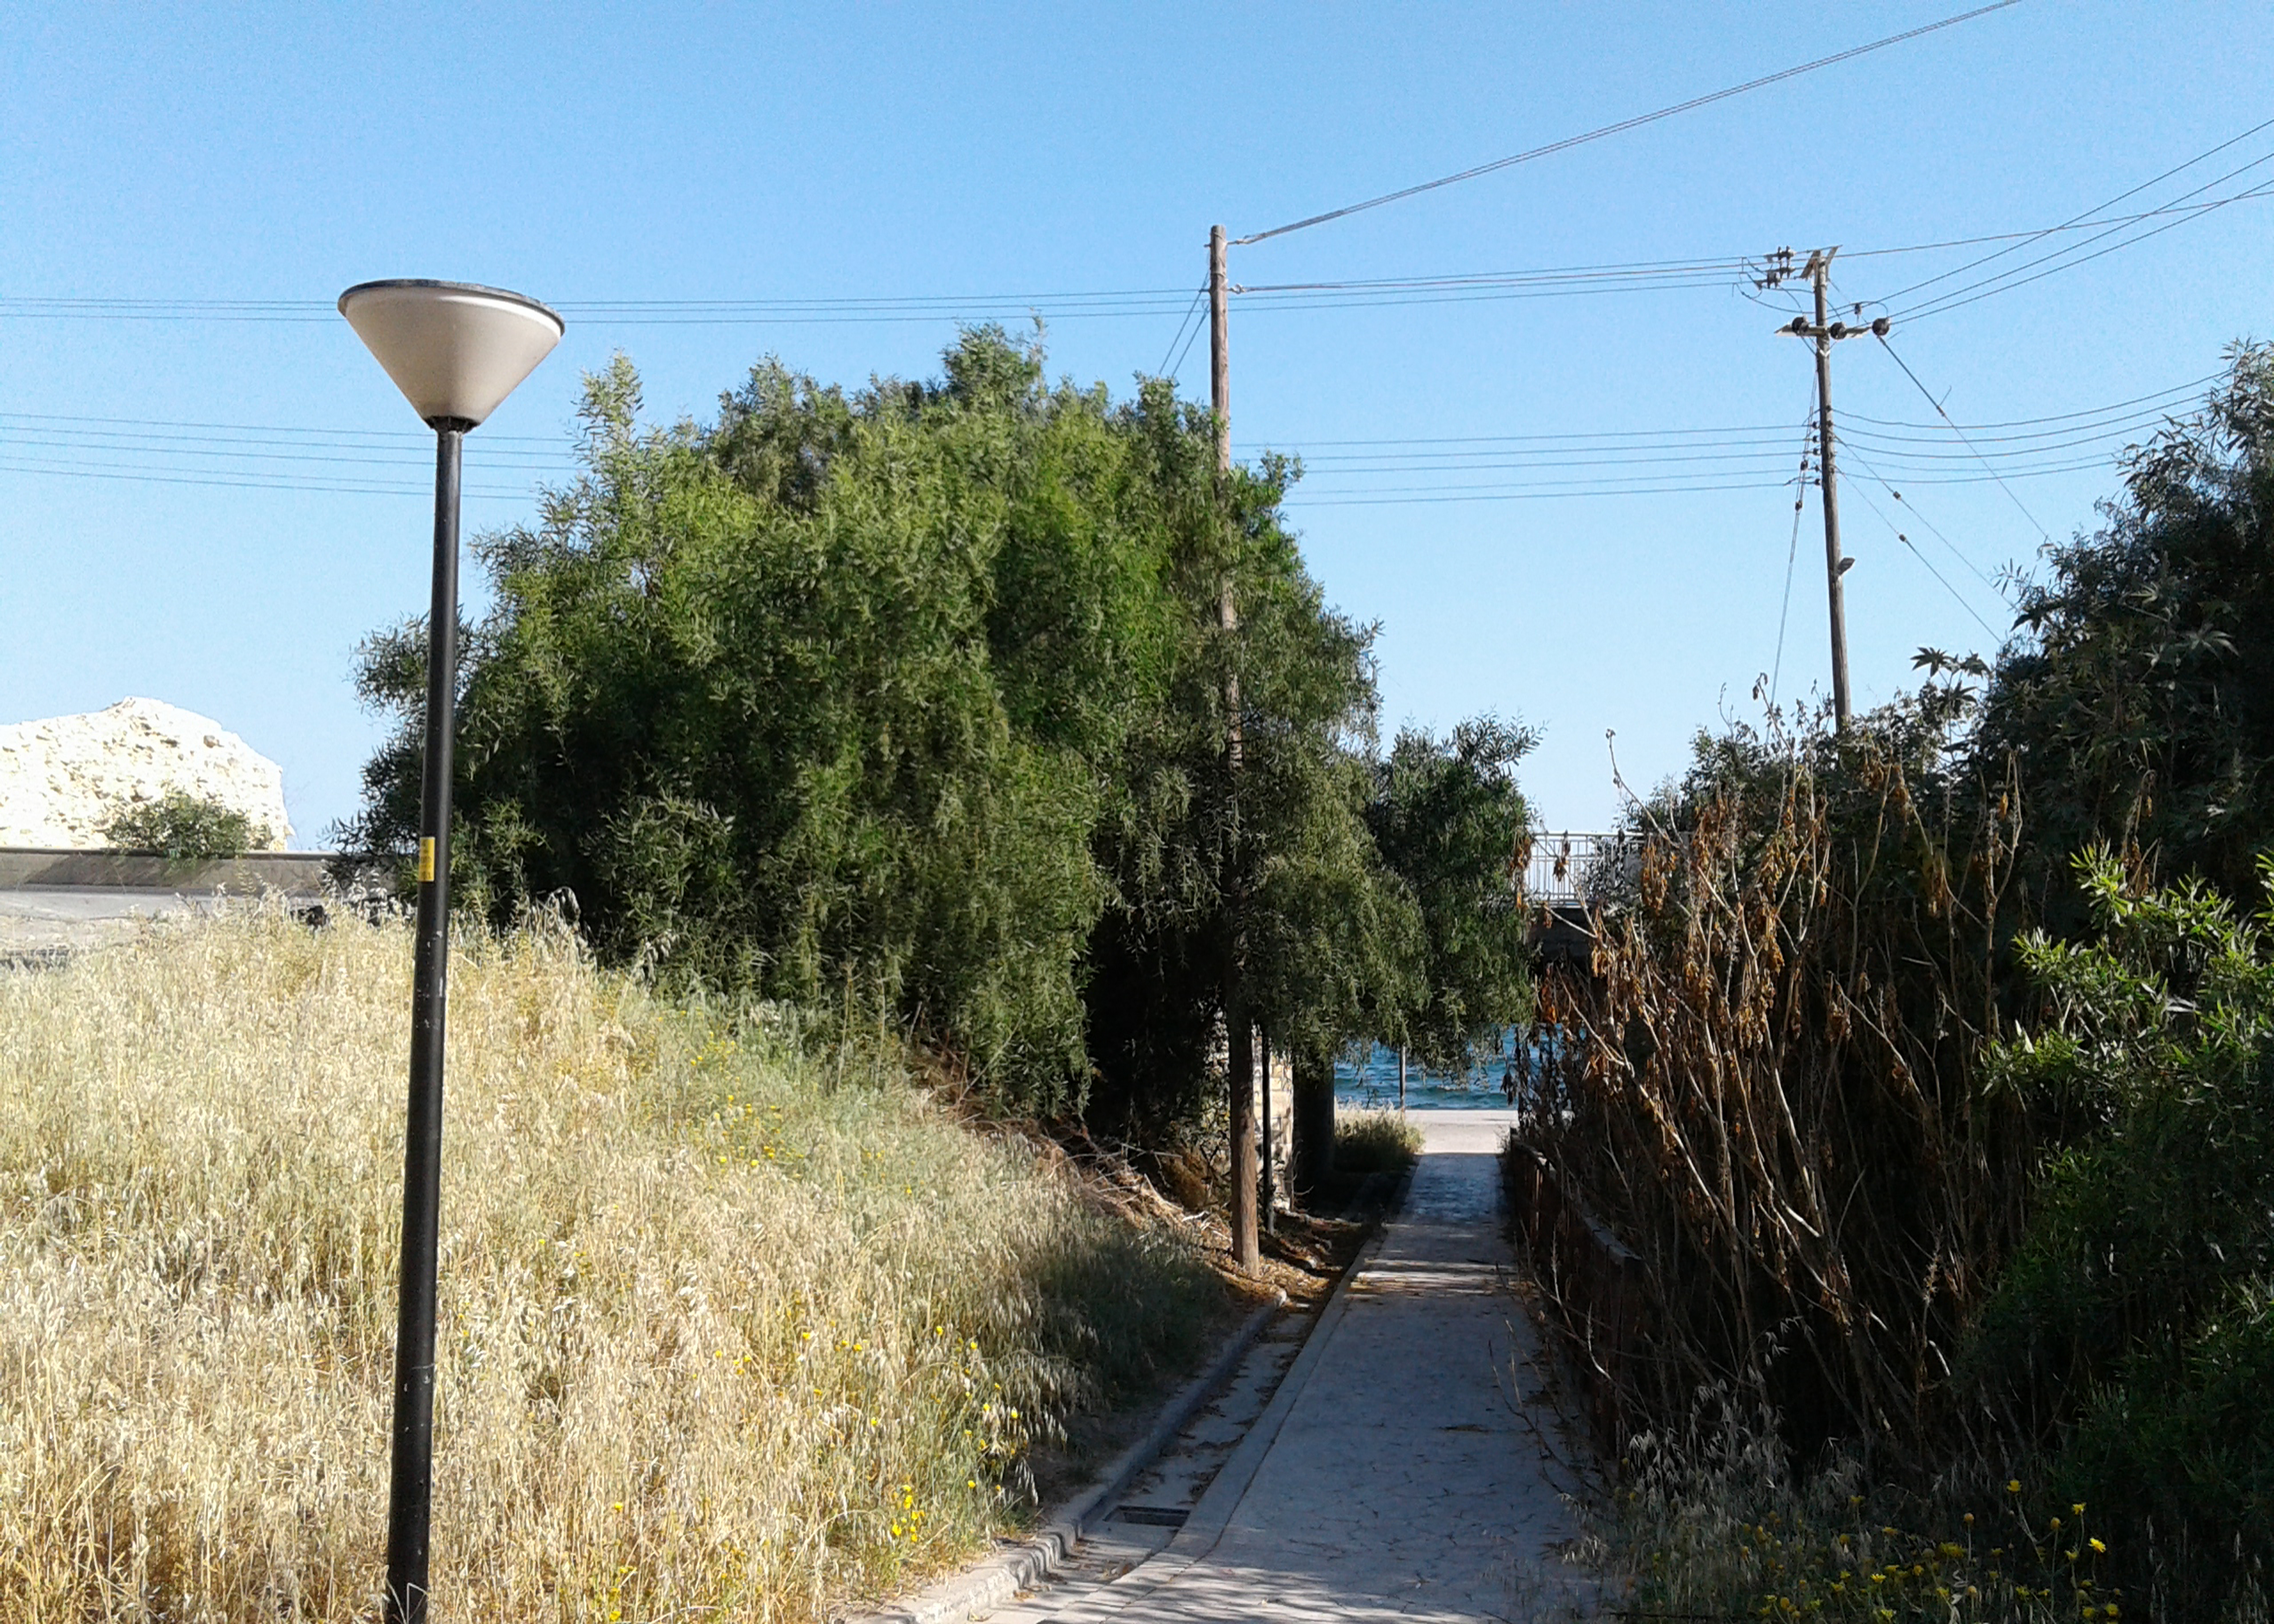
sky, greens, path, within walking, greenery, trees, plant, street light, natural landscape, road surface, tree, land lot, overhead power line, electricity, grass, slope, asphalt, thoroughfare, shrub, rural area, road, landscape, grass family, public utility, track, sidewalk, pole, electrical supply, trail, signage, nature reserve, lane, metal, nonbuilding structure, wire, light fixture, grassland, dirt road, sign, walkway, railway, shrubland, wind, prairie, transport, street, field, city, highway